Harriet Reynolds Krauth Spaeth

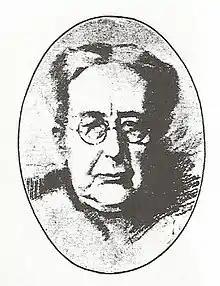

Harriet Reynolds Krauth Spaeth (September 21, 1845 – May 5, 1925) was an American organist, translator, and hymn writer.